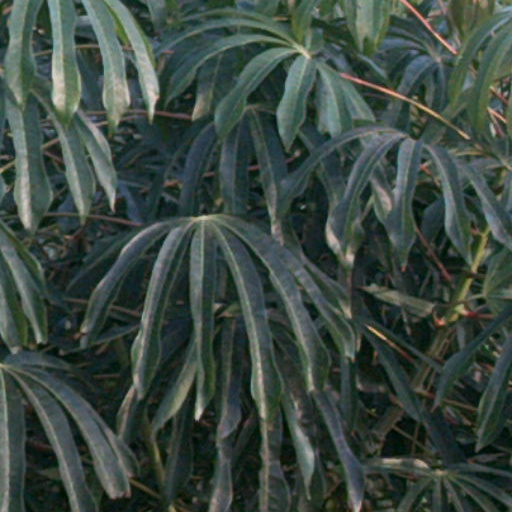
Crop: cassava